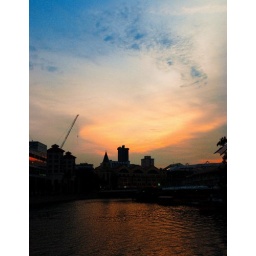
A nice contrast between the orange of the setting sun and beutiful blue of the sky, taken near Clark Quay, Singapore